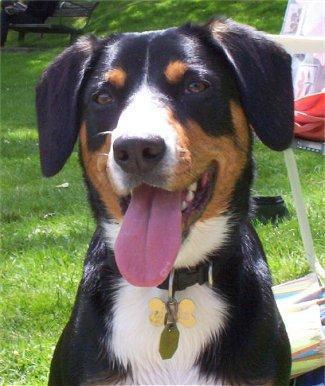
EntleBucher